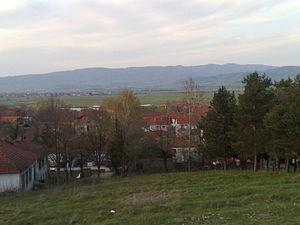
Čekmin est un village de Serbie situé sur le territoire de la Ville de Leskovac, district de Jablanica. Au recensement de 2011, il comptait 825 habitants.